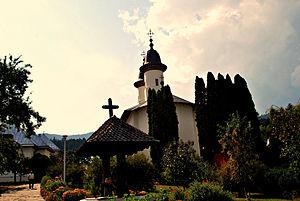
Ștefana Velisar Teodoreanu était une romancière, poète et traductrice roumaine, épouse de l'écrivain Ionel Teodoreanu. Encouragée à écrire par son mari, elle est une fine représentante du mouvement traditionaliste Poporaniste, qu'infuse avec des thèmes moraux de l'Orthodoxie roumaine, et des échos de littérature moderniste. Ses œuvres de jeunesse, qui coïncident avec la Seconde Guerre mondiale se composent principalement de romans centrés sur les conflits internes et la triomphe de la morale des provinciales comme elle. Formant un contrepoint aux livres de son époux, ils sont très appréciés à leur époque mais seront plus tard critiqués pour être idyllique et didactique.